Nossa Senhora de Pompéia Hospital

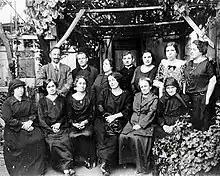
One of the first Directors of the Ladies of Charity.

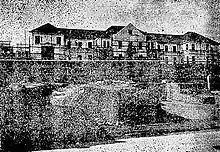
The new building under construction, 1940.

In 1939, there were 3,269 indigent hospitalizations, 30,755 free consultations, 821 complex surgeries, 2,191 simple surgeries, and 375 births. In addition, the hospital sent medicines and aid to sick people in their homes that cost more than 33 "contos de réis", and gave clothes to indigent people that cost more than 12 "contos de réis". There was also spiritual assistance, since the hospital had a chapel and a chaplain, enabling 138 adults to make their first communion, 81 people to get baptized, and 38 marriages to be performed. The total services provided to indigents had reached a value of more than 119 "contos".